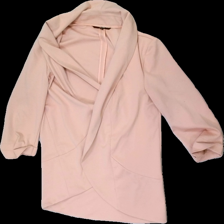
View: front
Type: Cardigan
Category: Ladies
Brand: Not in the list
Brand text on label: vero moda
Colors: Pink
Material: 70% poly 30% cotton
Cut: Regular
Size: 40
Season: All
Price range: <50
Recommended usage: Export